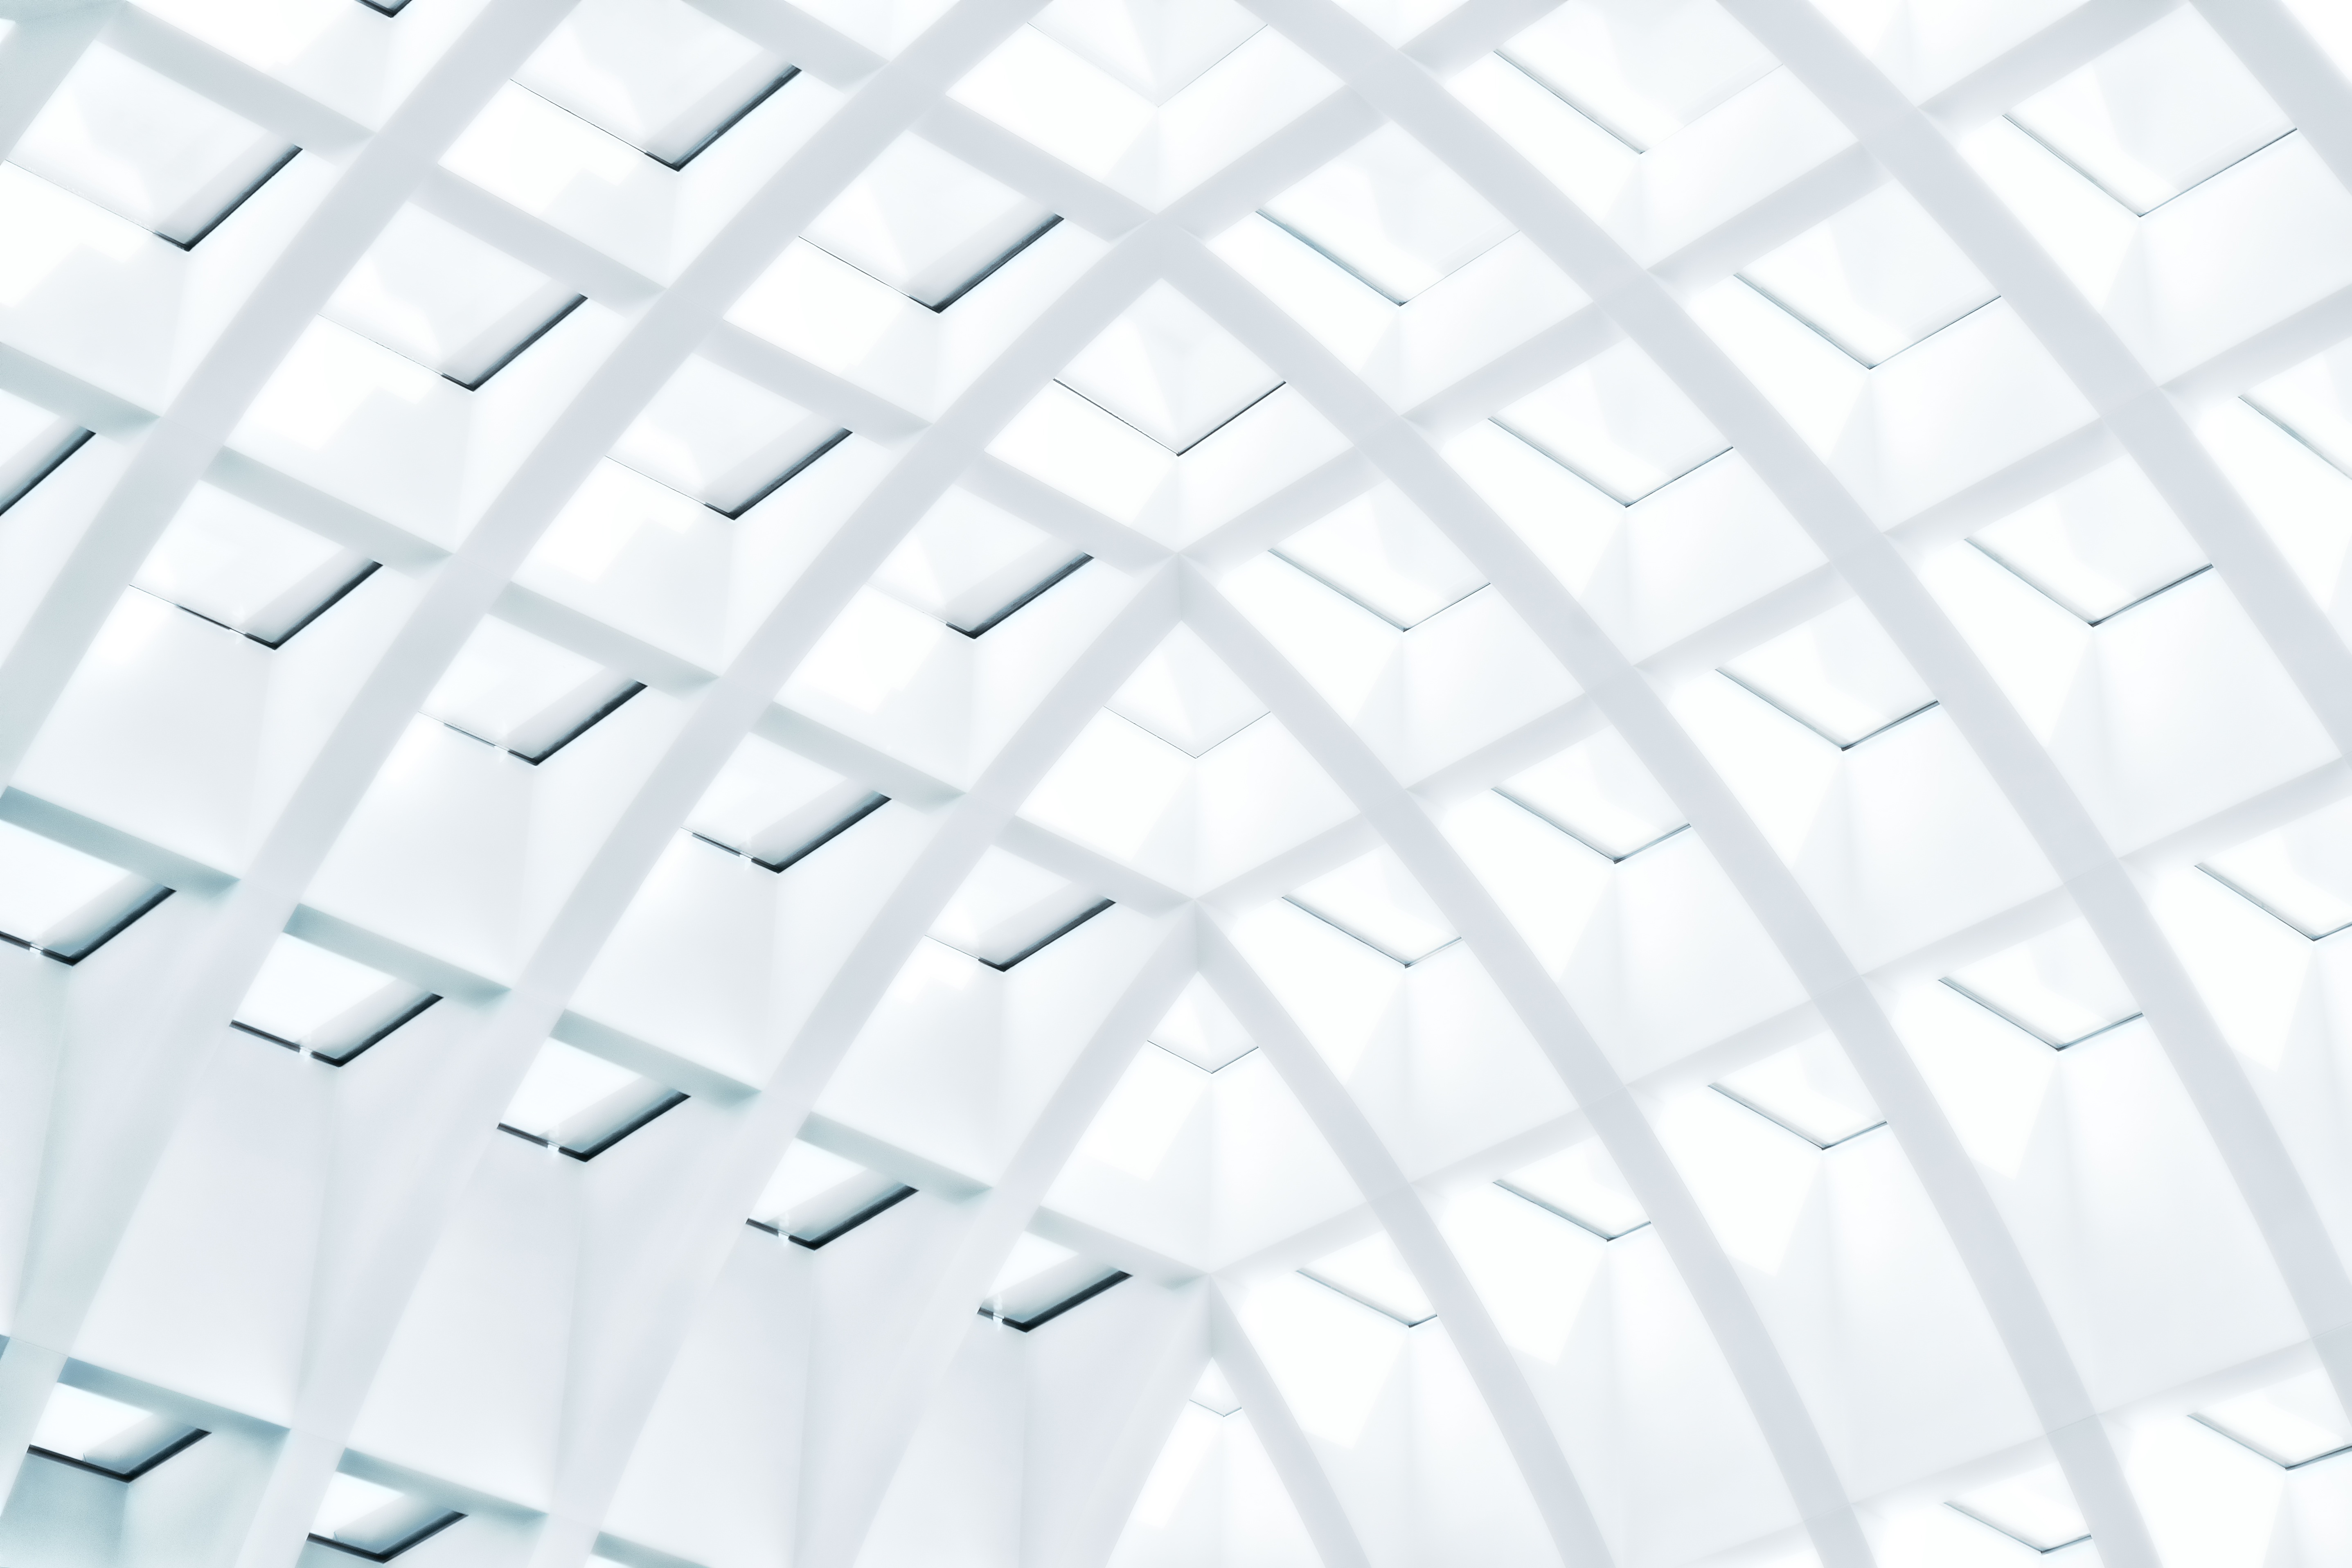
architecture, white, floor, window, glass, roof, building, ceiling, pattern, line, tile, lighting, modern, circle, interior design, design, net, symmetry, berlin, dome, shape, alexanderplatz, flooring, daylighting, domed roof, galeria kaufhof